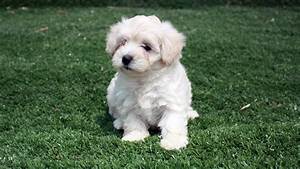
Label: dog